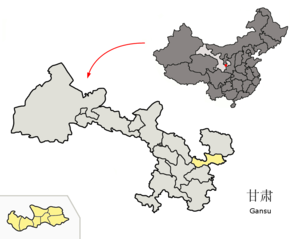
Pingliang est une ville de la province du Gansu en Chine.